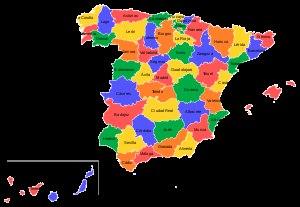
L’organisation territoriale de l'Espagne, un État régional, se fonde sur l'article 2 de la Constitution espagnole de 1978 qui dispose l'unité indissoluble de la nation espagnole, tout en garantissant le droit à l'autonomie des nationalités et régions qui la composent et la solidarité entre elles. Cet article est développé par le Titre VIII « De la Organización Territorial del Estado » dont l’article 137 dispose :